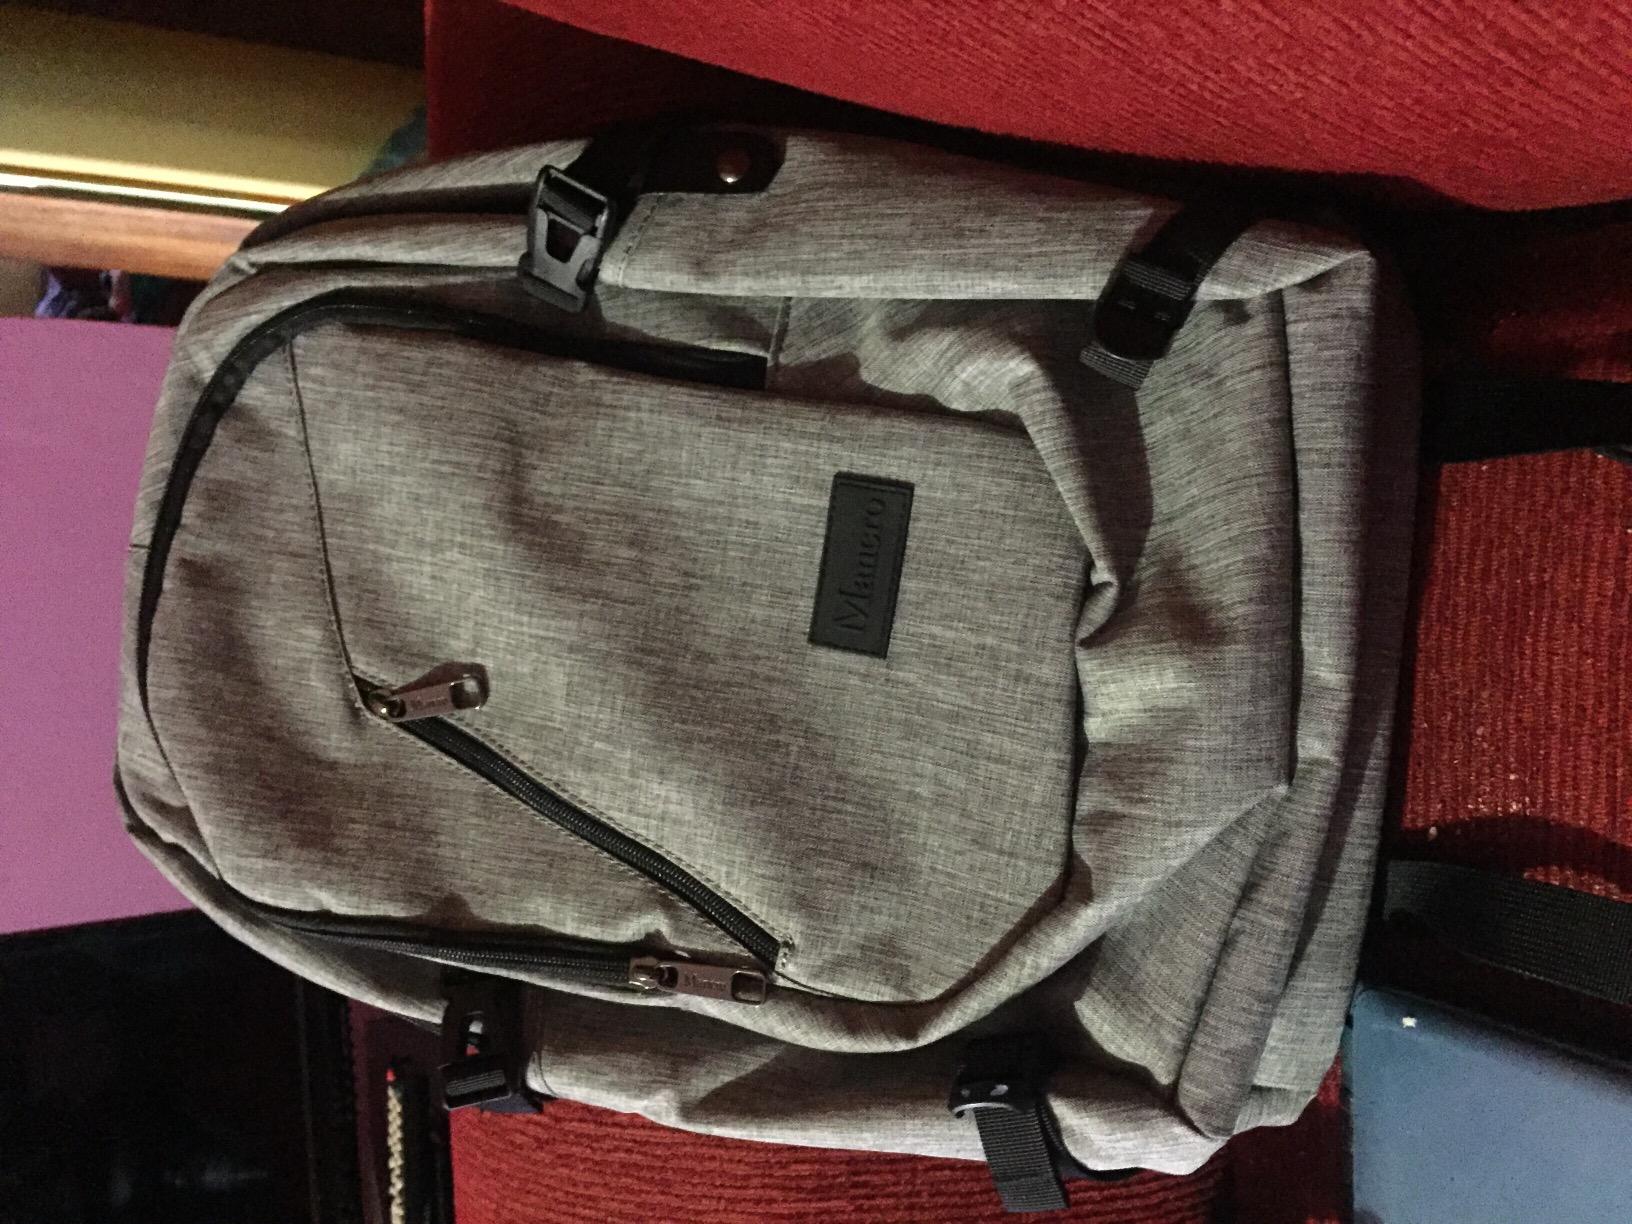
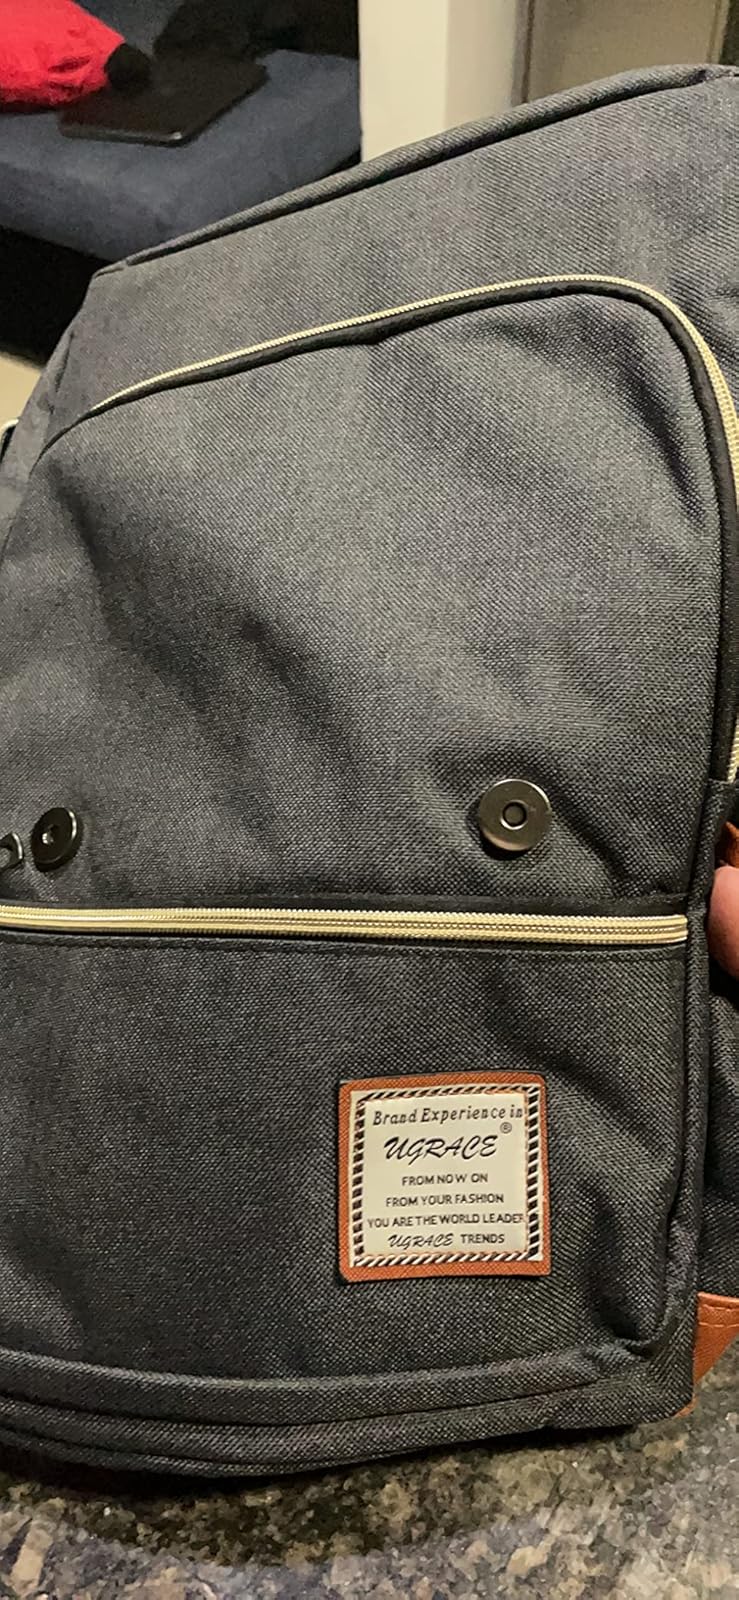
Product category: bag
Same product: no